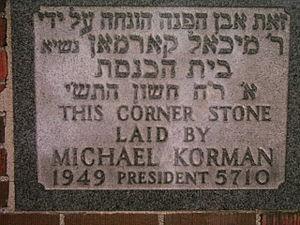
La synagogue de Rouyn-Noranda, située au Québec, Canada, fut construite en 1948 sous le nom de Beit Knesset Israel en hébreu ou Kneseth Israel Congregation en anglais par la Rouyn-Noranda Hebrew Congregation. Une première synagogue en bois avait été construite auparavant en 1932 au même endroit. Elle ferma ses portes comme lieu de culte juif en 1972.